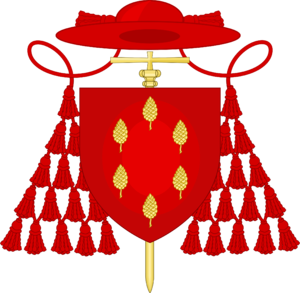
Roberto Francesco Romolo Bellarmino, né à Montepulciano en Toscane le 4 octobre 1542 et mort à Rome le 17 septembre 1621, est un prêtre jésuite italien, théologien, écrivain et apologiste de renom. Proche conseiller du pape Clément VIII, celui-ci le crée cardinal-prêtre en 1599. Nommé archevêque de Capoue et consacré évêque en 1602, il est rappelé à Rome en 1605 par le pape Paul V qui l'y estime indispensable. Membre de la Sacrée Congrégation de l'Inquisition romaine et universelle, il participe activement au procès de Giordano Bruno, brûlé vif le 17 février 1600, et à la controverse autour des théories de Galilée.